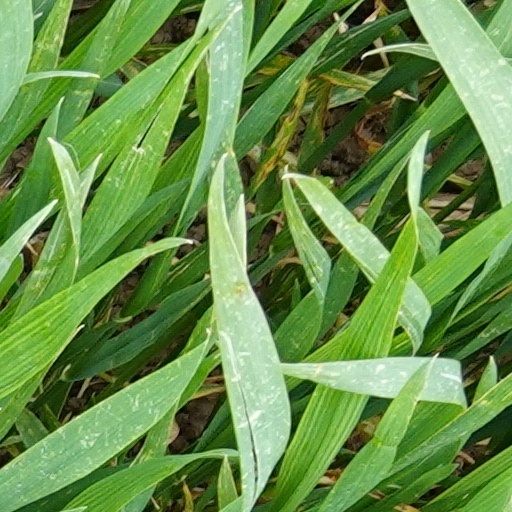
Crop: wheat